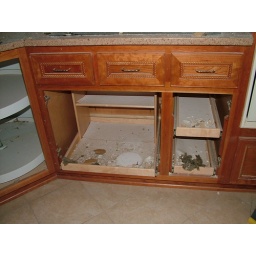
debris in cabinets, plastic ignored, no floor protection